Cherepanovsky District

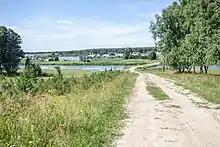
Countryside in Cherapanovsky district

Cherepanovsky District is an administrative and municipal district (raion), one of the thirty in Novosibirsk Oblast, Russia. It is located in the southeast of the oblast. The area of the district is . Its administrative center is the town of Cherepanovo. Population: 47,842 (2010 Census); The population of Cherepanovo accounts for 41.4% of the district's total population.